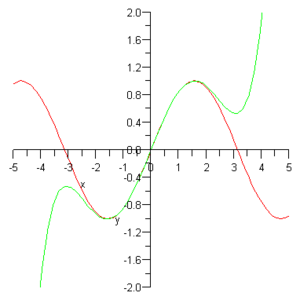
Taylorpolynomium
sin(x) og det approksimerende taylorpolynomium af orden 5
sin(x) og det approksimerende Taylorpolynomium af grad 5, plottet i samme koordinatsystem.
Et Taylorpolynomium er en metode inden for matematikken til at tilnærme en funktion med et approksimerende polynomium.